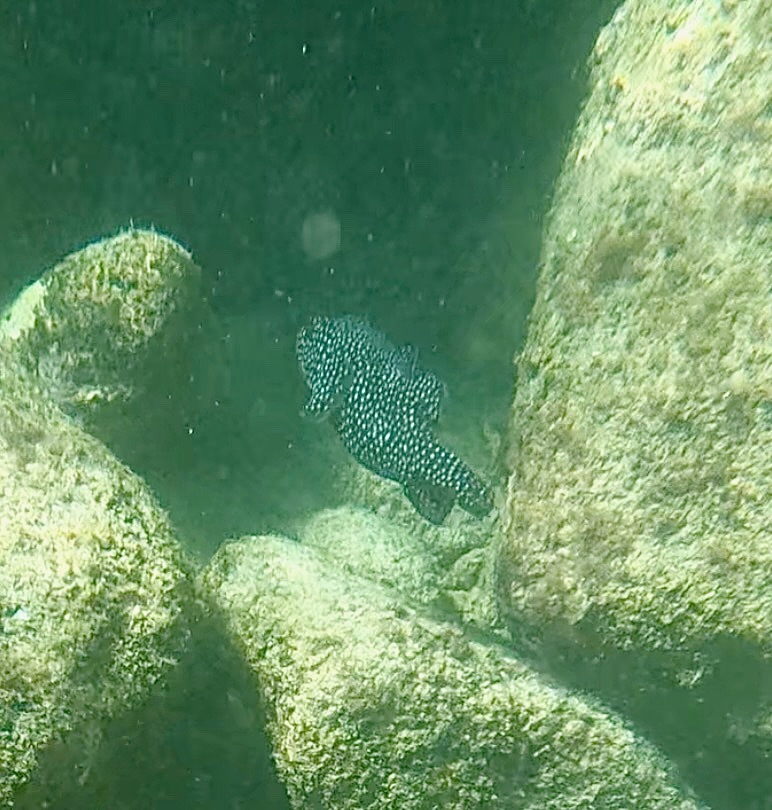
Arothron meleagris (Guineafowl Puffer)